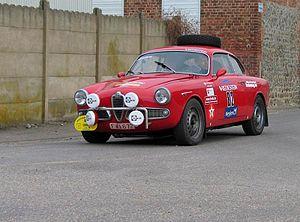
Les Alfa Romeo Giulietta, comme leur remplaçante Giulia, sont des automobiles qui sont la quintessence d'une belle mécanique et d'un style classique purement italiens.